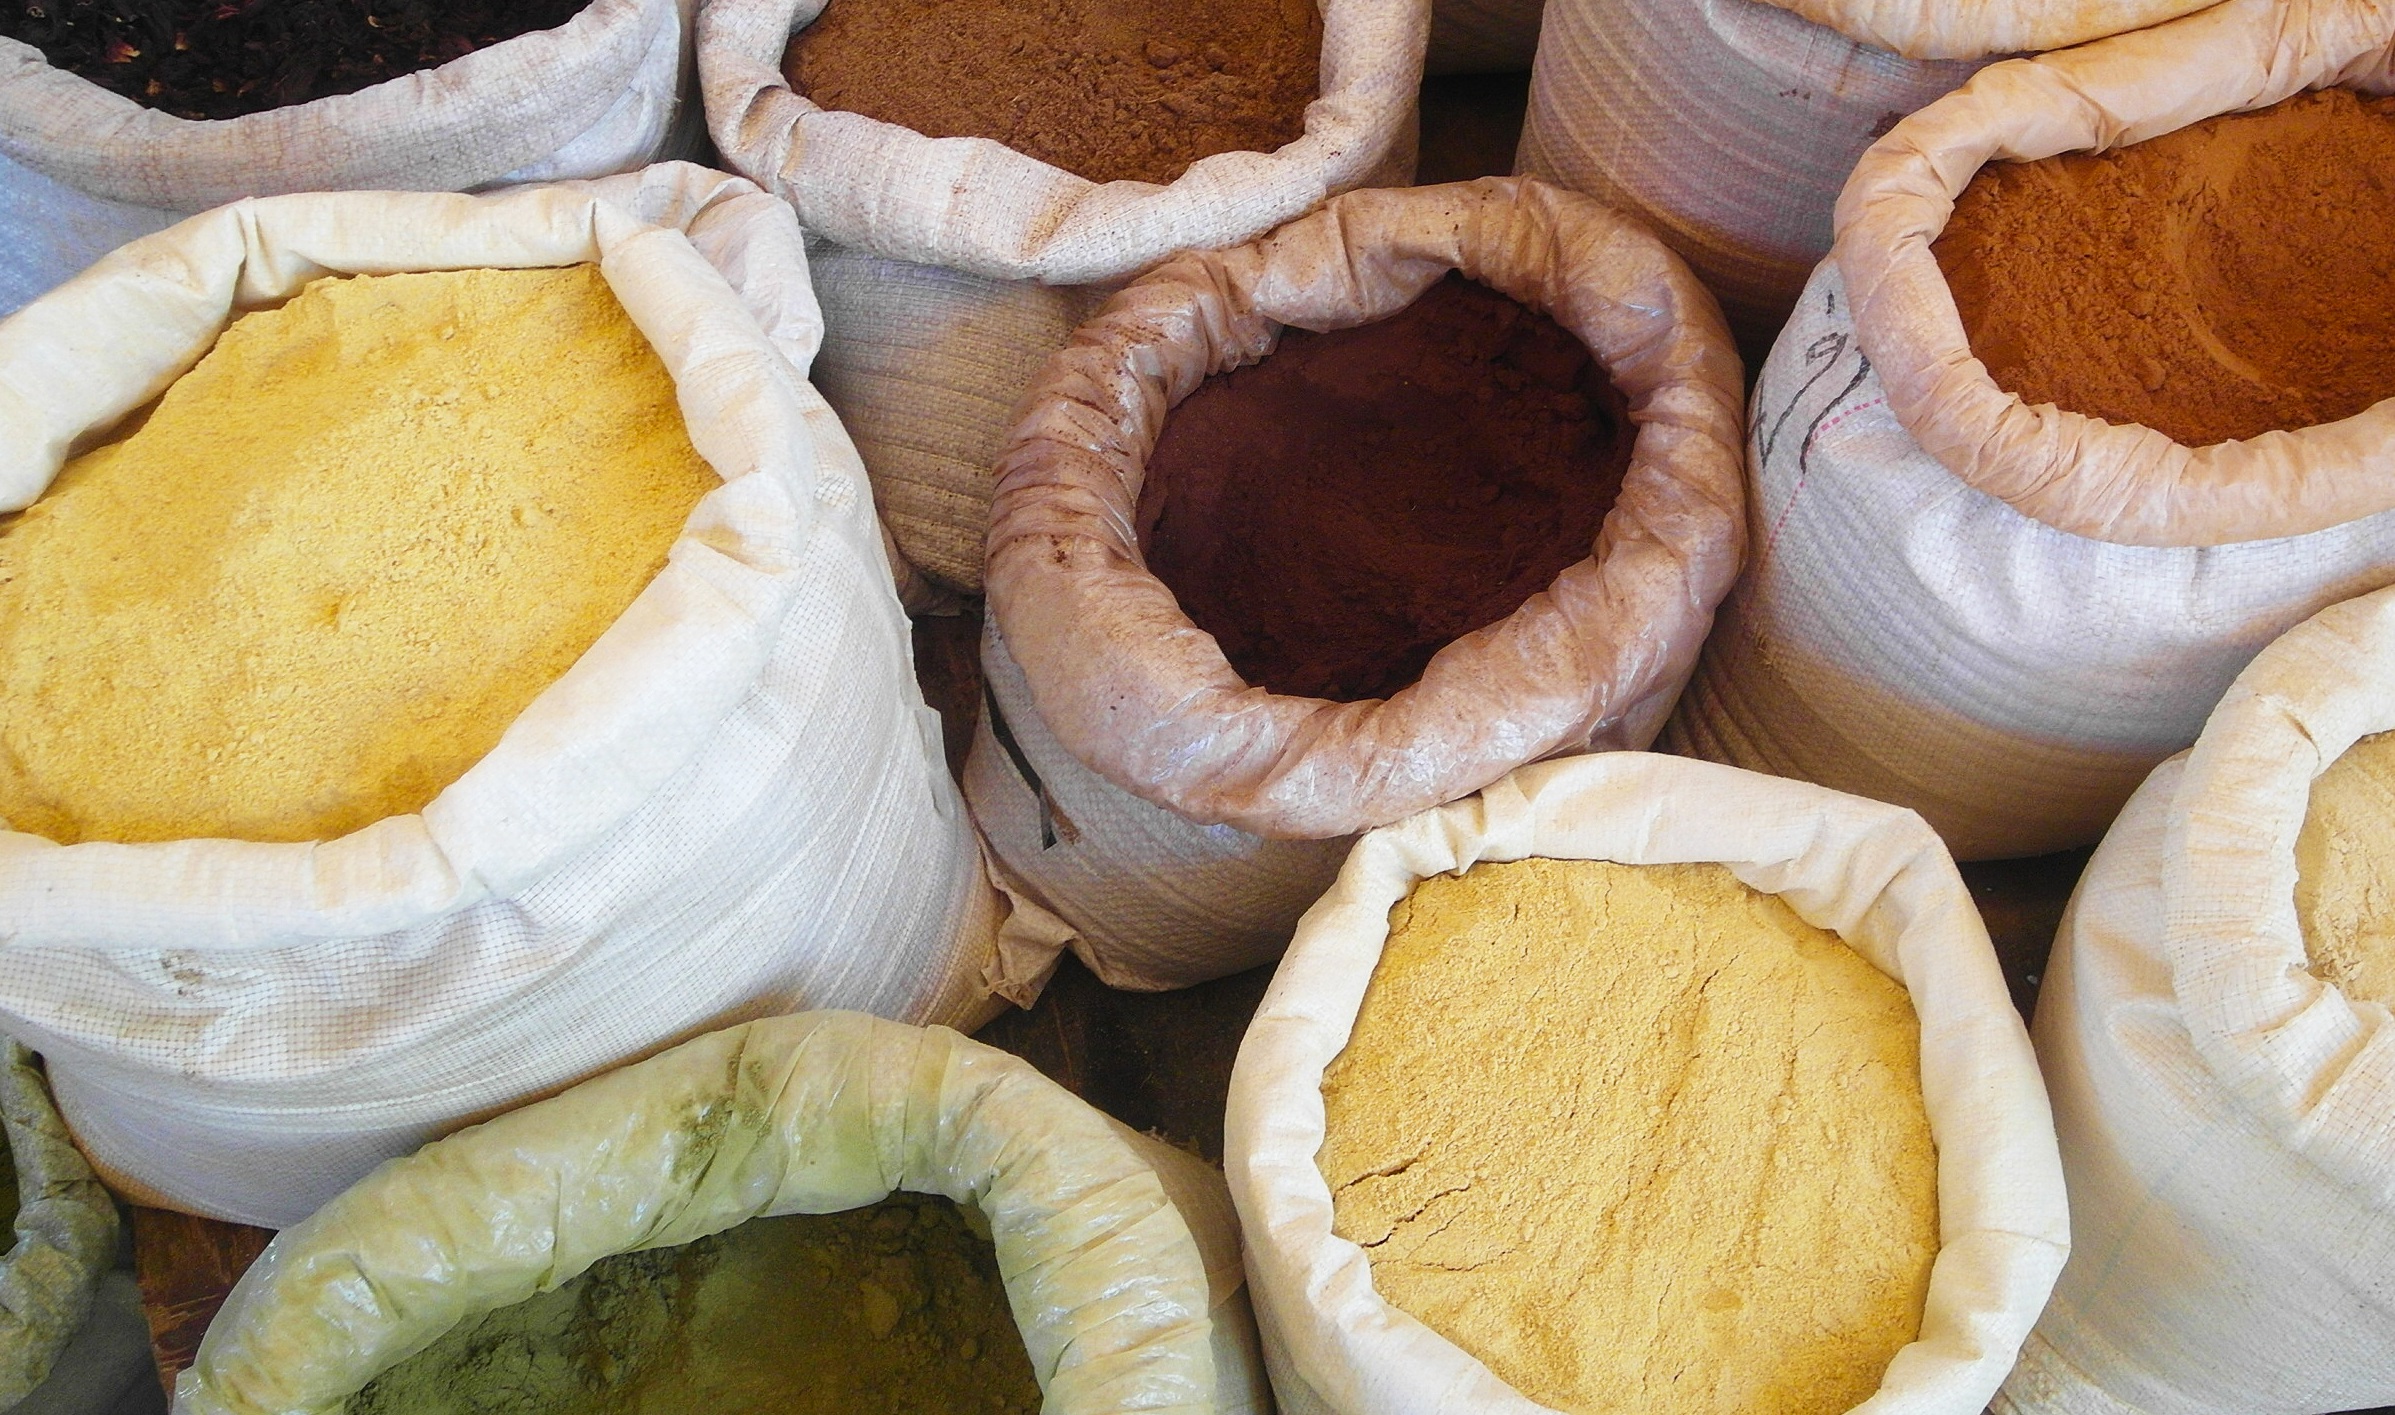
plant, fruit, dish, food, produce, market, breakfast, baking, coconut, spices, marrakech, morocco, oriental, baked goods, souk